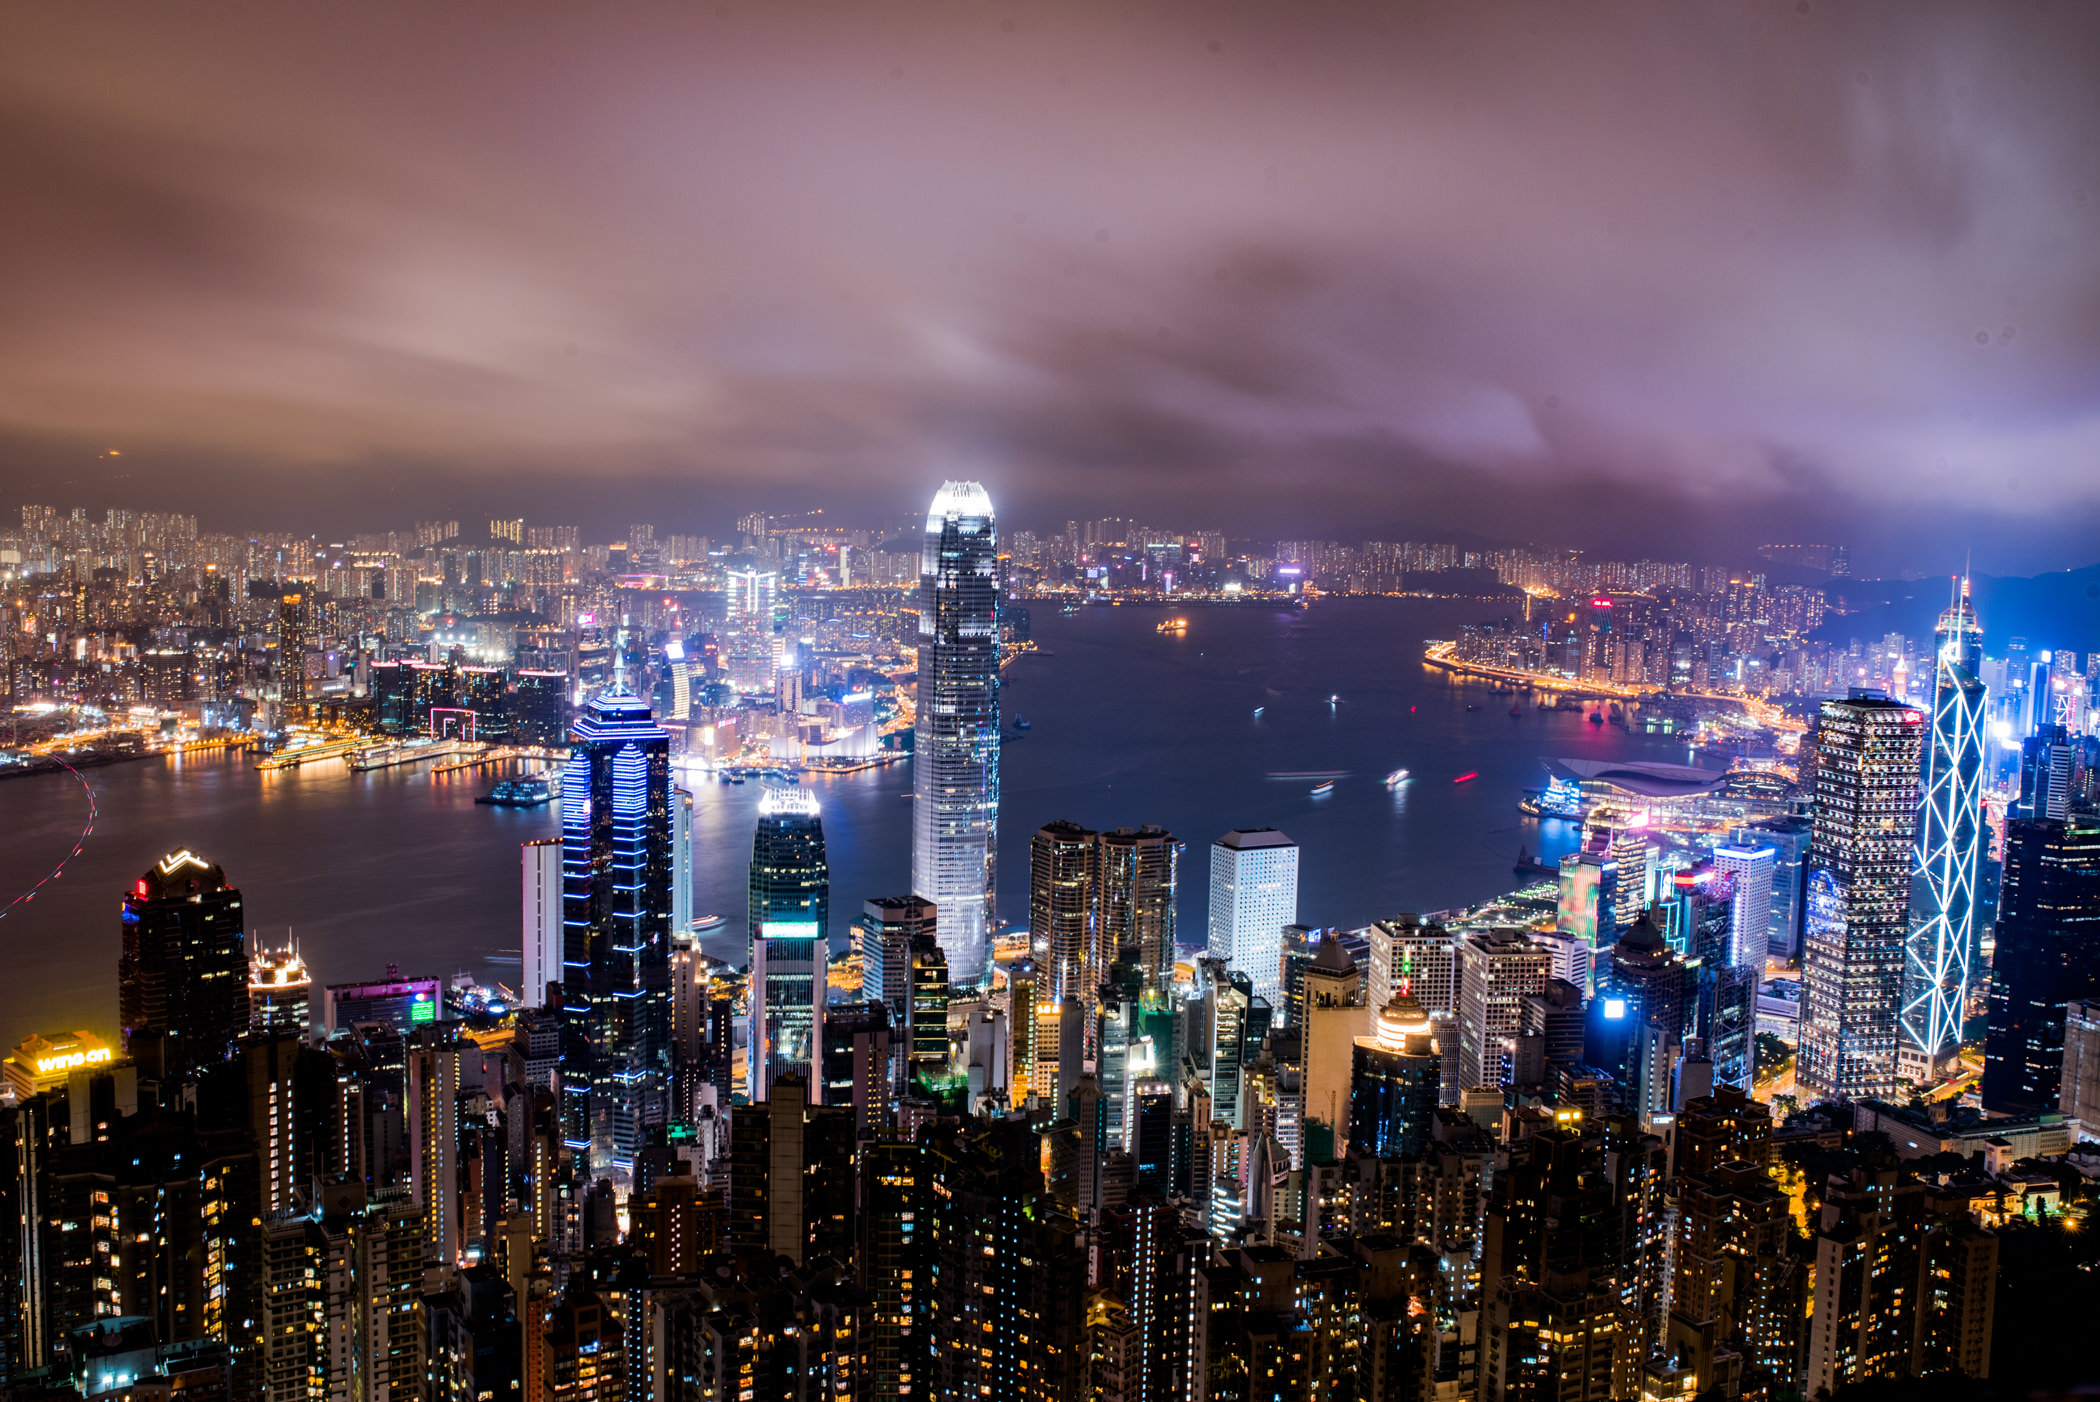
cityscape, city, metropolitan area, metropolis, urban area, skyline, skyscraper, night, landmark, tower block, human settlement, sky, downtown, aerial photography, building, architecture, condominium, tower, horizon, mixed use, landscape, bird's eye view, photography, evening, world